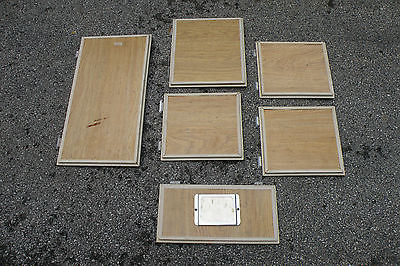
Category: cabinet